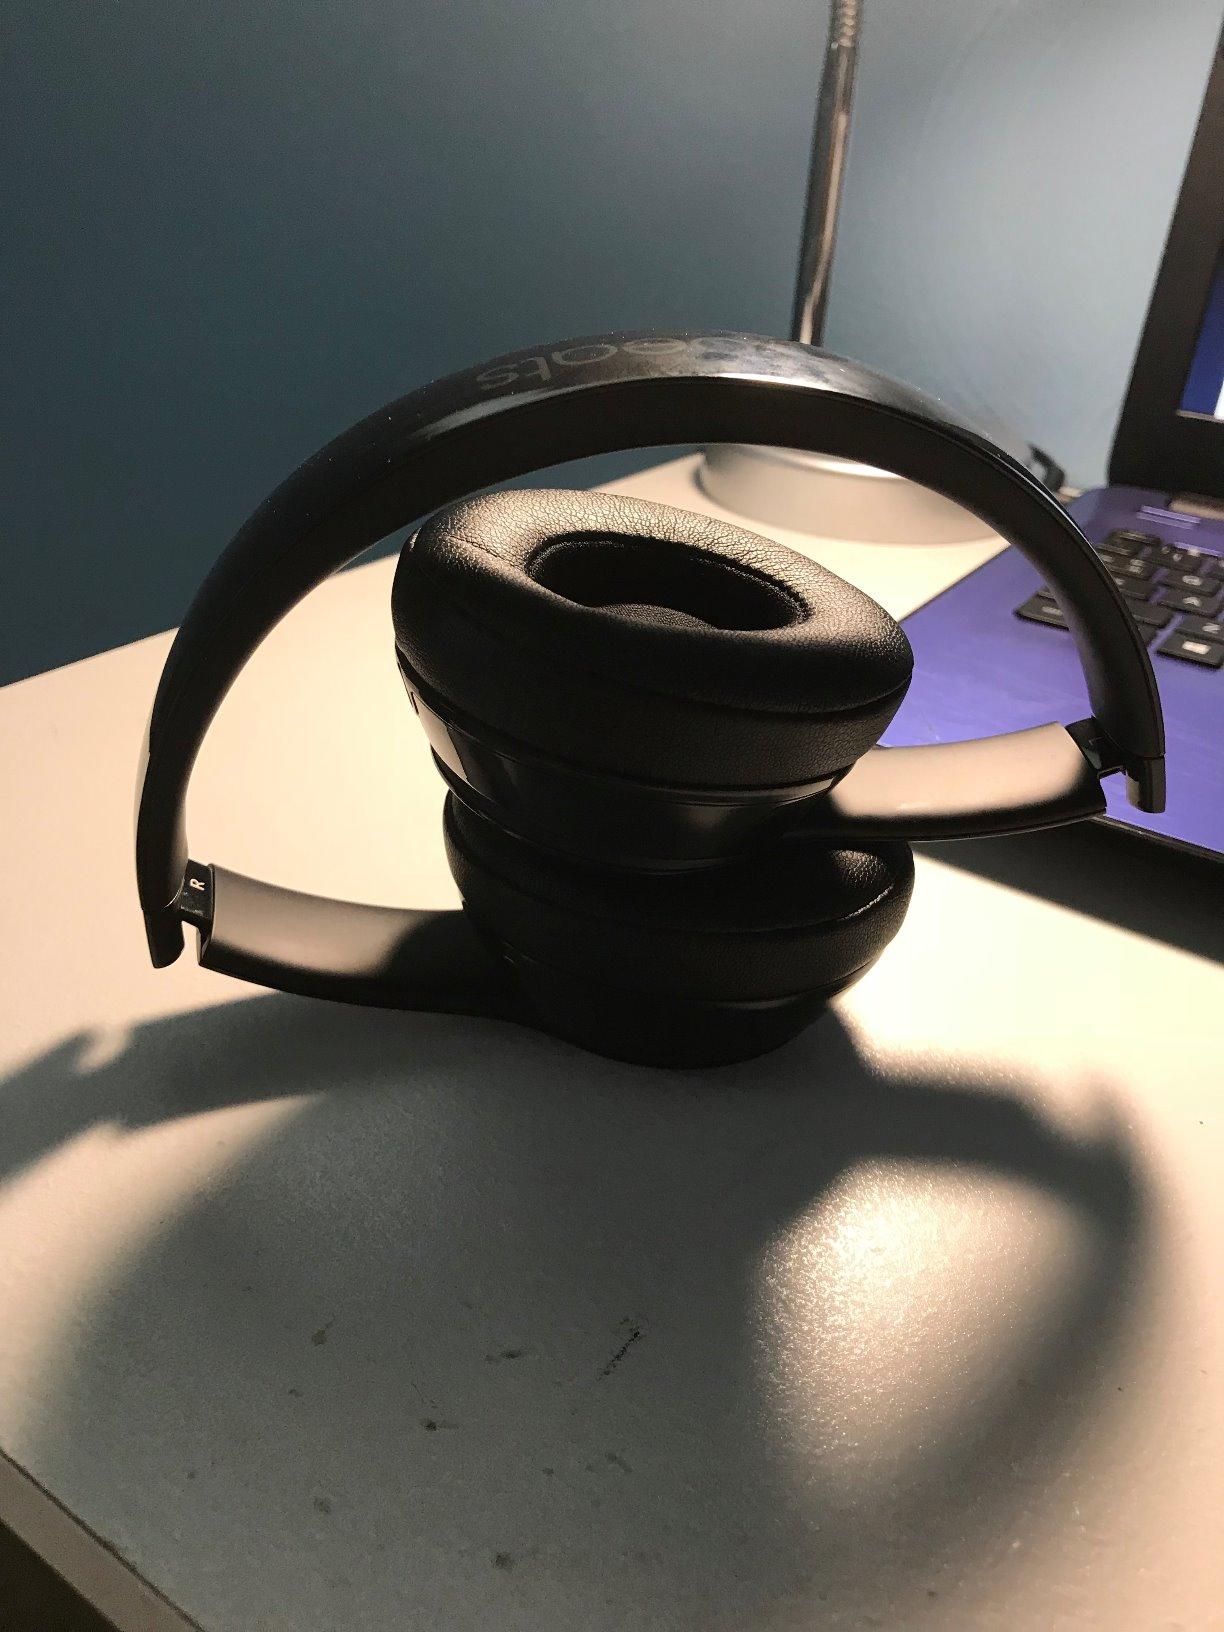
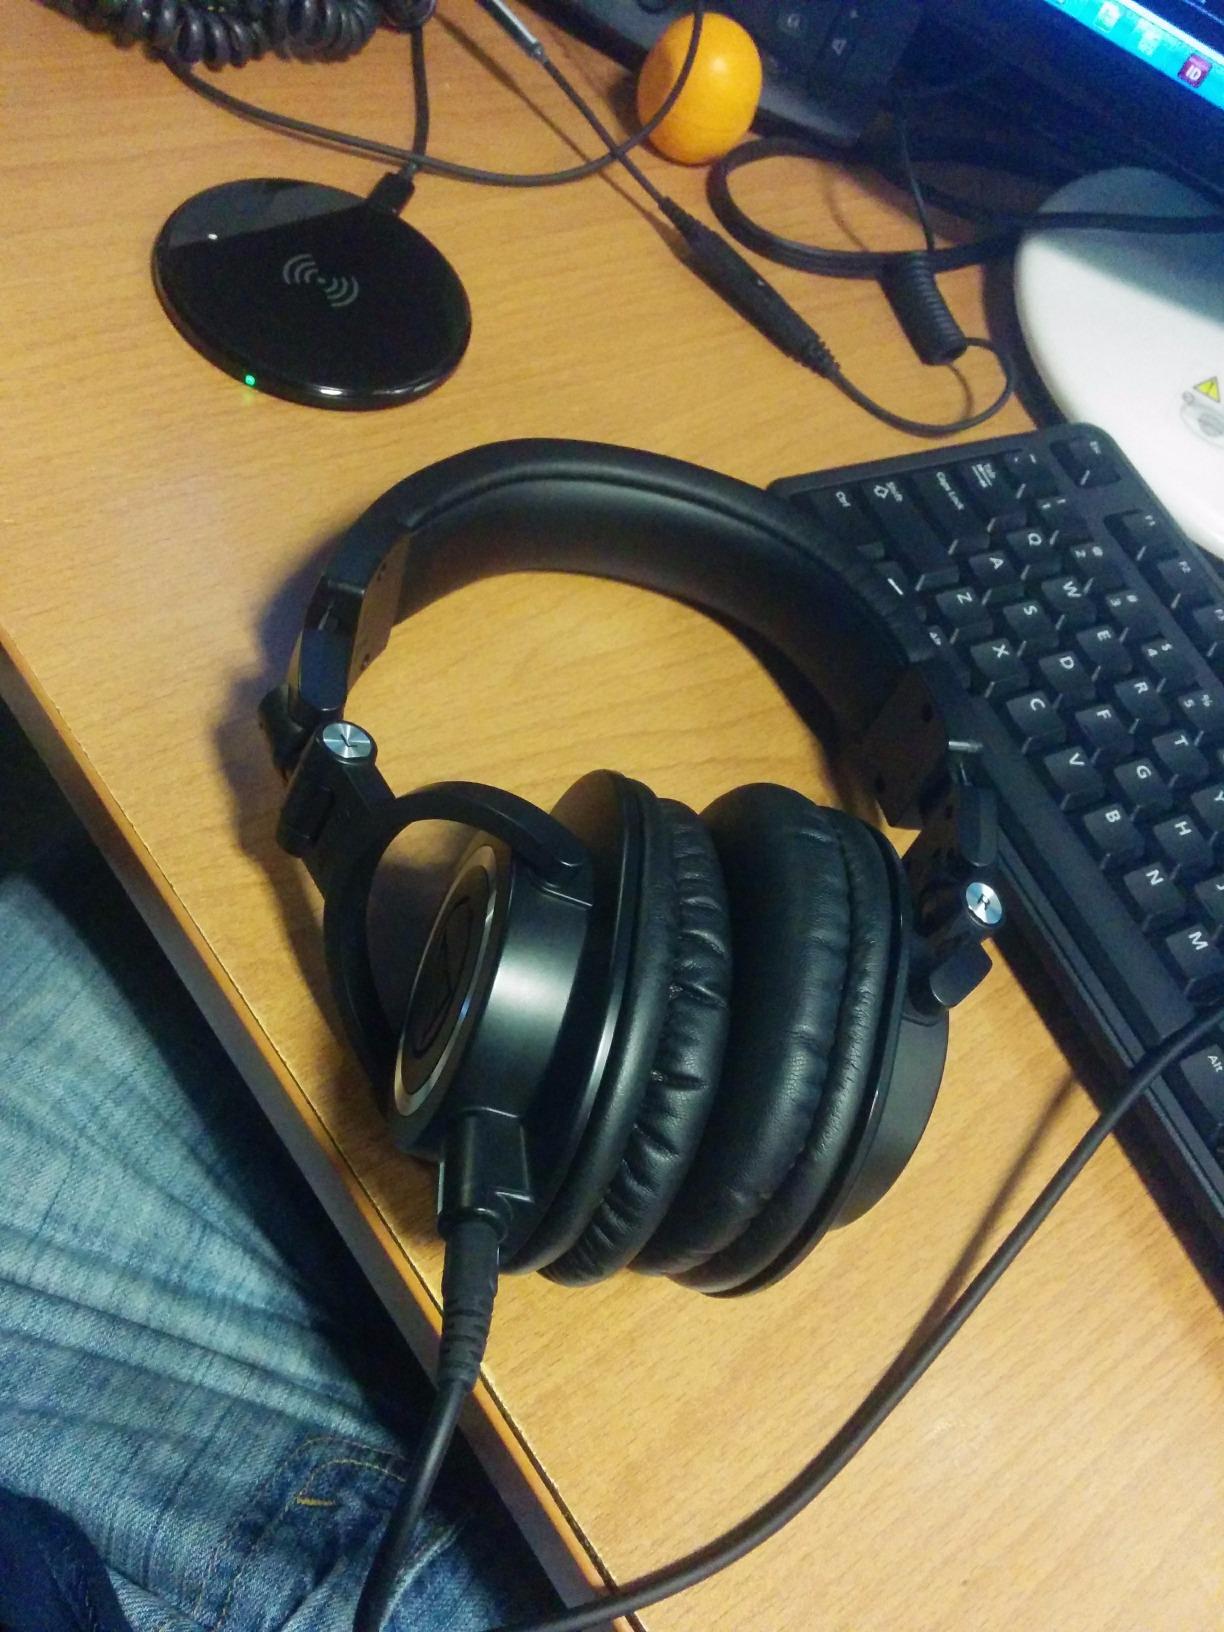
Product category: headphones
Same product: no